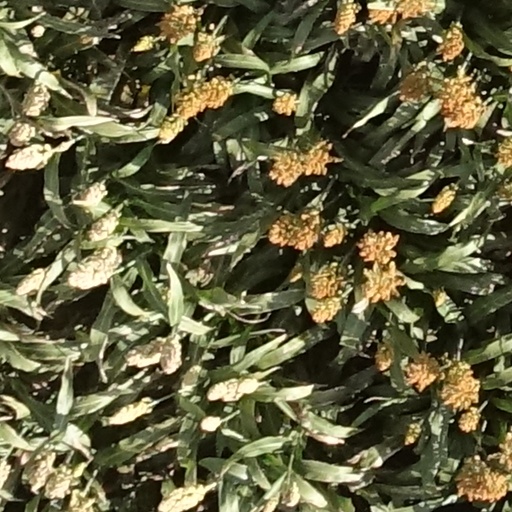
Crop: sorghum